George Henry Soule Jr.

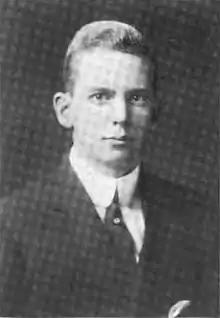
GSoule in 1908

George Henry Soule Jr. (June 11, 1887 – April 14, 1970) was an American labor economist, author, and a long time editor and contributor to "The New Republic".